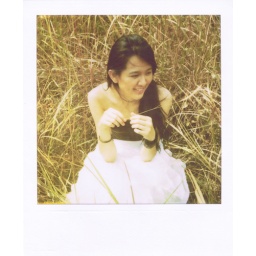
*shot by hinagrasses,lalangsmay fade awaybut never my smile for they'll be back againall so green and white